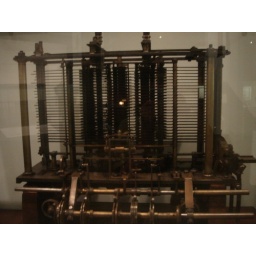
a first attempt to build the worlds first computer by charles babbage... this one was completed by his son after his death